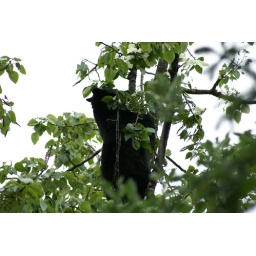
A black bear up the tree in Tongass National Forest near Juneau, Alaska. a Richard Martin photograph